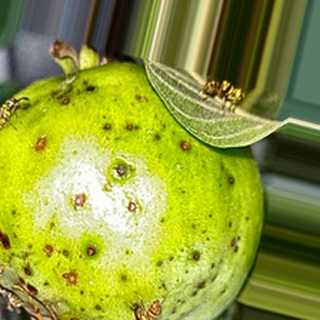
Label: guava_fruit_fly